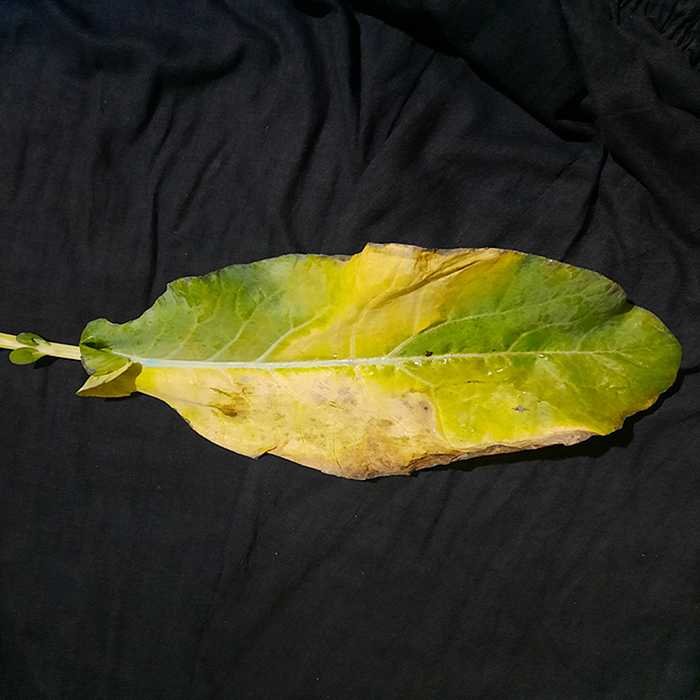
Plant: Cauliflower
Label: Black Rot